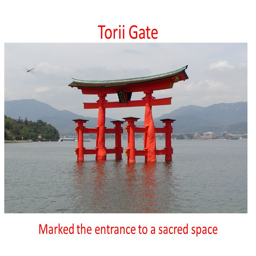
torii gate marked the entrance to a sacred space